Adekan

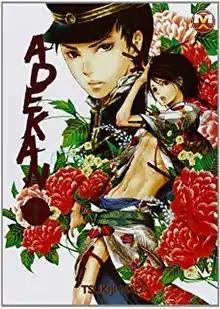
First volume cover

is a Japanese manga series written and illustrated by Nao Tsukiji. It began serialization in Wings on July 14, 2007. As of January 2021, 15 volumes have been published in Japan. The series had been licensed by JManga in America until the site closed down in 2013, Tong Li (東立) in China, and by Egmont Manga + Anime GmbH in Germany.